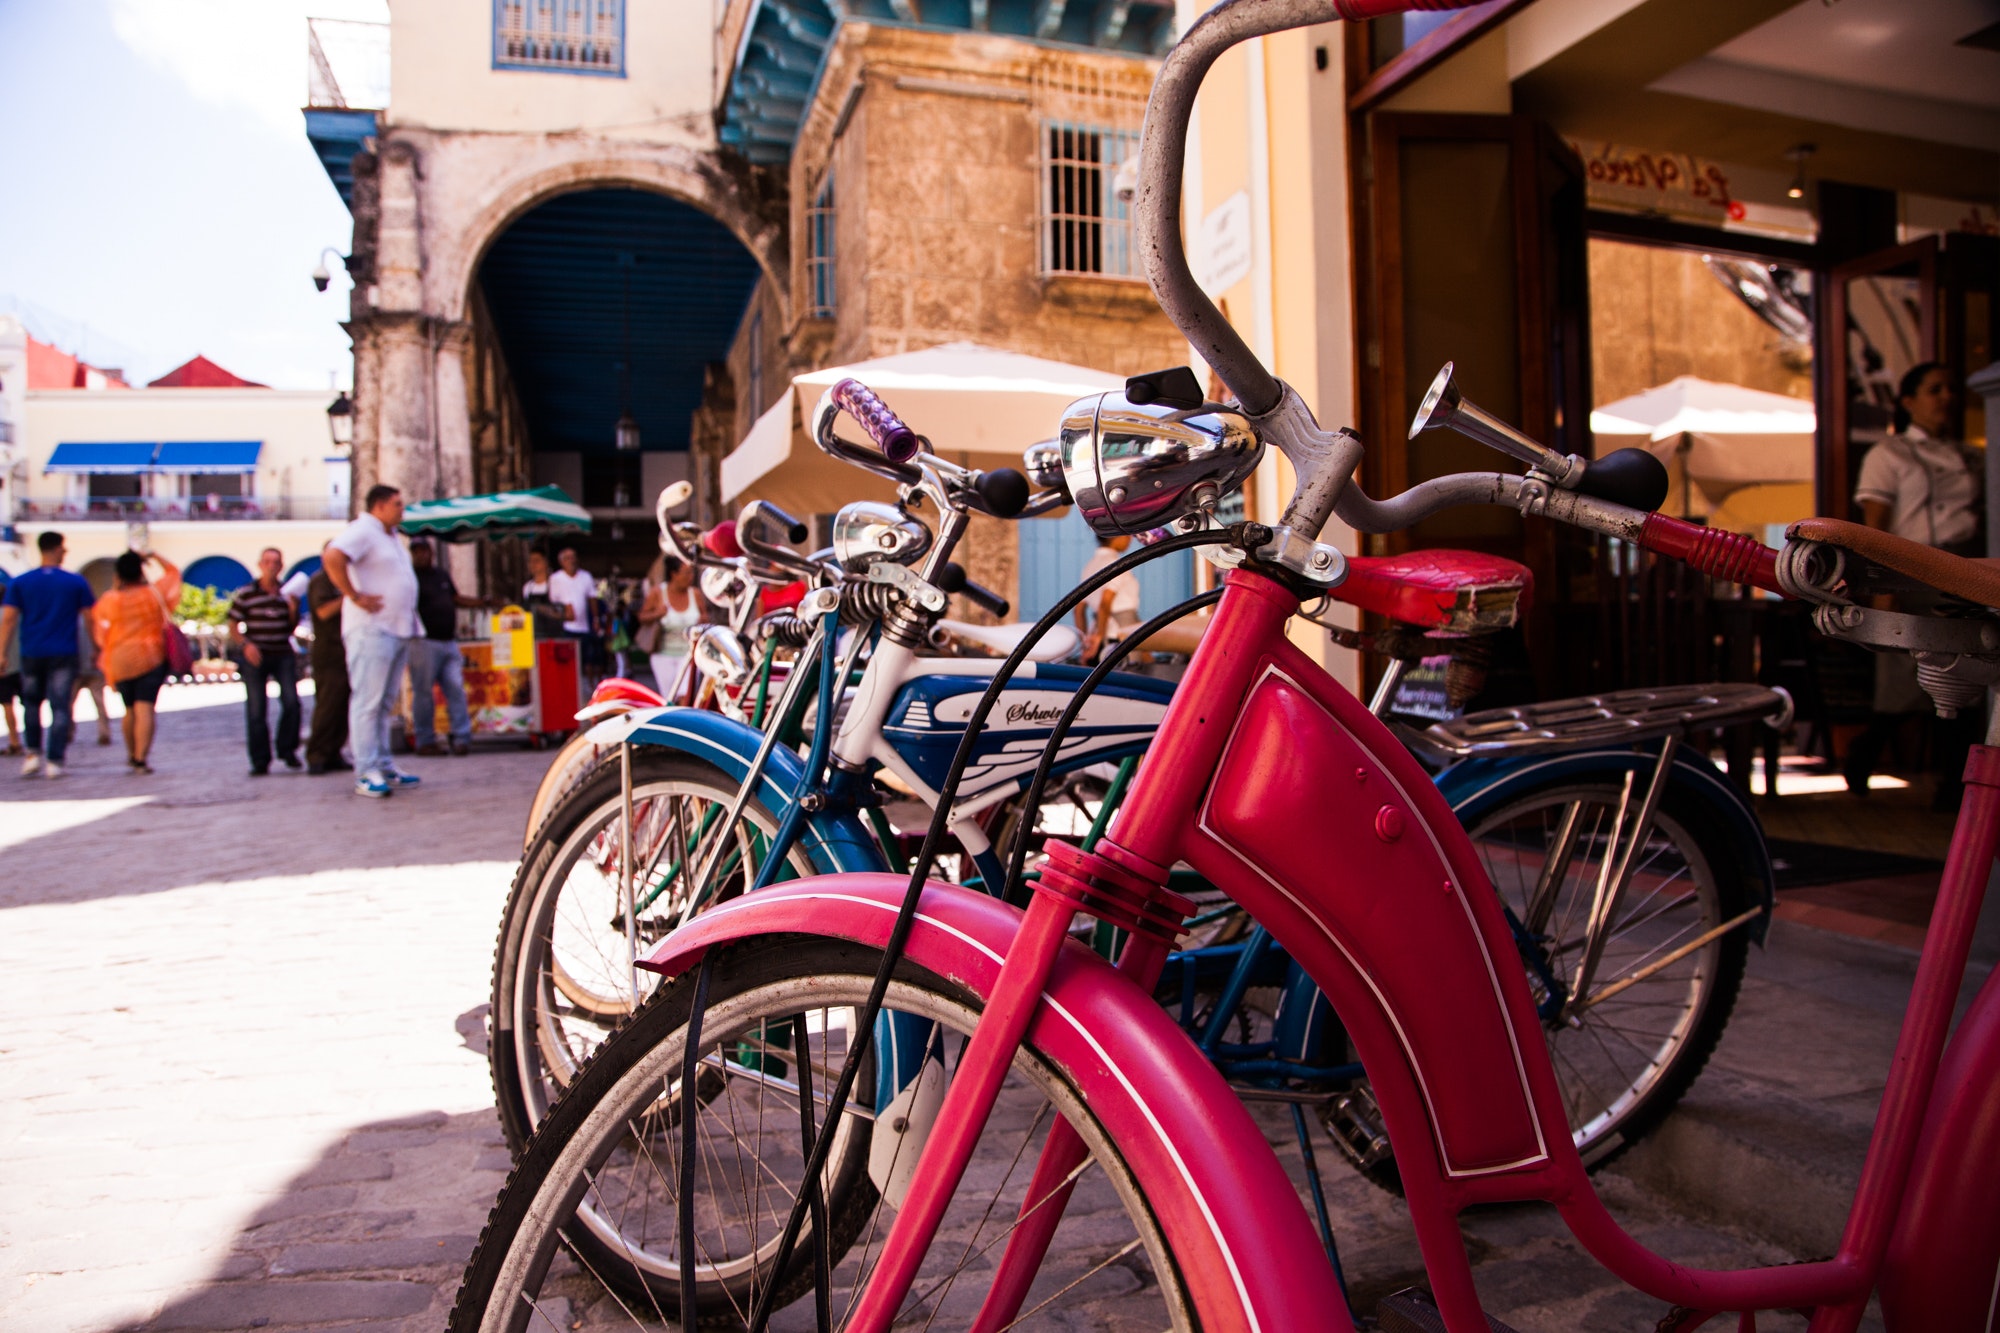
bicycle wheel, motor vehicle, bicycle, vehicle, mode of transport, transport, public space, snapshot, wheel, bicycle part, pink, town, street, city, urban area, photography, bicycle fork, automotive wheel system, spoke, bicycle tire, tire, road, rim, bicycle saddle, vacation, bicycle handlebar, sports equipment, parking, tourism, market, bicycle drivetrain part, magenta, car, bicycle accessory, bicycle frame, rickshaw